François Van der Elst

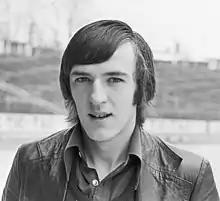
Van der Elst in 1977

François Van der Elst (1 December 1954 – 11 January 2017) was a Belgian footballer, who played as a winger. He is mainly known for winning several national and European trophies while at R.S.C. Anderlecht.